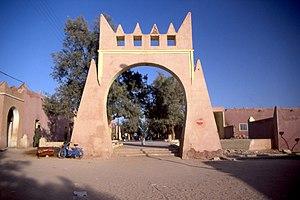
In Salah est une ville du Centre de l'Algérie, au cœur du Sahara algérien. Elle dépend administrativement de la wilaya de Tamanrasset dont elle est une des communes les plus septentrionales. Avant la désertification du Sahara, ce site était entouré d'une grande forêt, aujourd'hui pétrifiée. Ce modèle de fossilisation peut être retrouvé dans le parc national de Petrified Forest, aux États-Unis, et, à une échelle moindre, dans l'île grecque de Lesbos.
Le Tidikelt est une région naturelle algérienne, située dans le Sahara. Les oasis du Sahara algérien occidental ont la particularité d'être alignées selon un étroit ruban de verdure qui s'étend sur 1 200 km du nord au sud depuis l'Atlas saharien à Figuig, jusqu'à In Salah. Les autochtones appellent ce chapelet vert la « rue des palmiers » qui peut être divisée en secteurs dont la succession du nord au sud est : la Saoura, le Gourara, le haut et bas Touat et le Tidikelt.
Cet article liste les villes d'Algérie, en commençant par la ville la plus peuplée, puis les villes moyennes d'Algérie suivies par les petites villes, par ordre alphabétique selon le recensement de 2008.